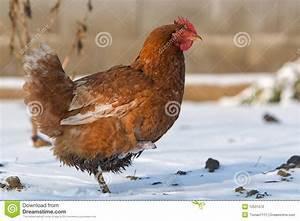
chicken